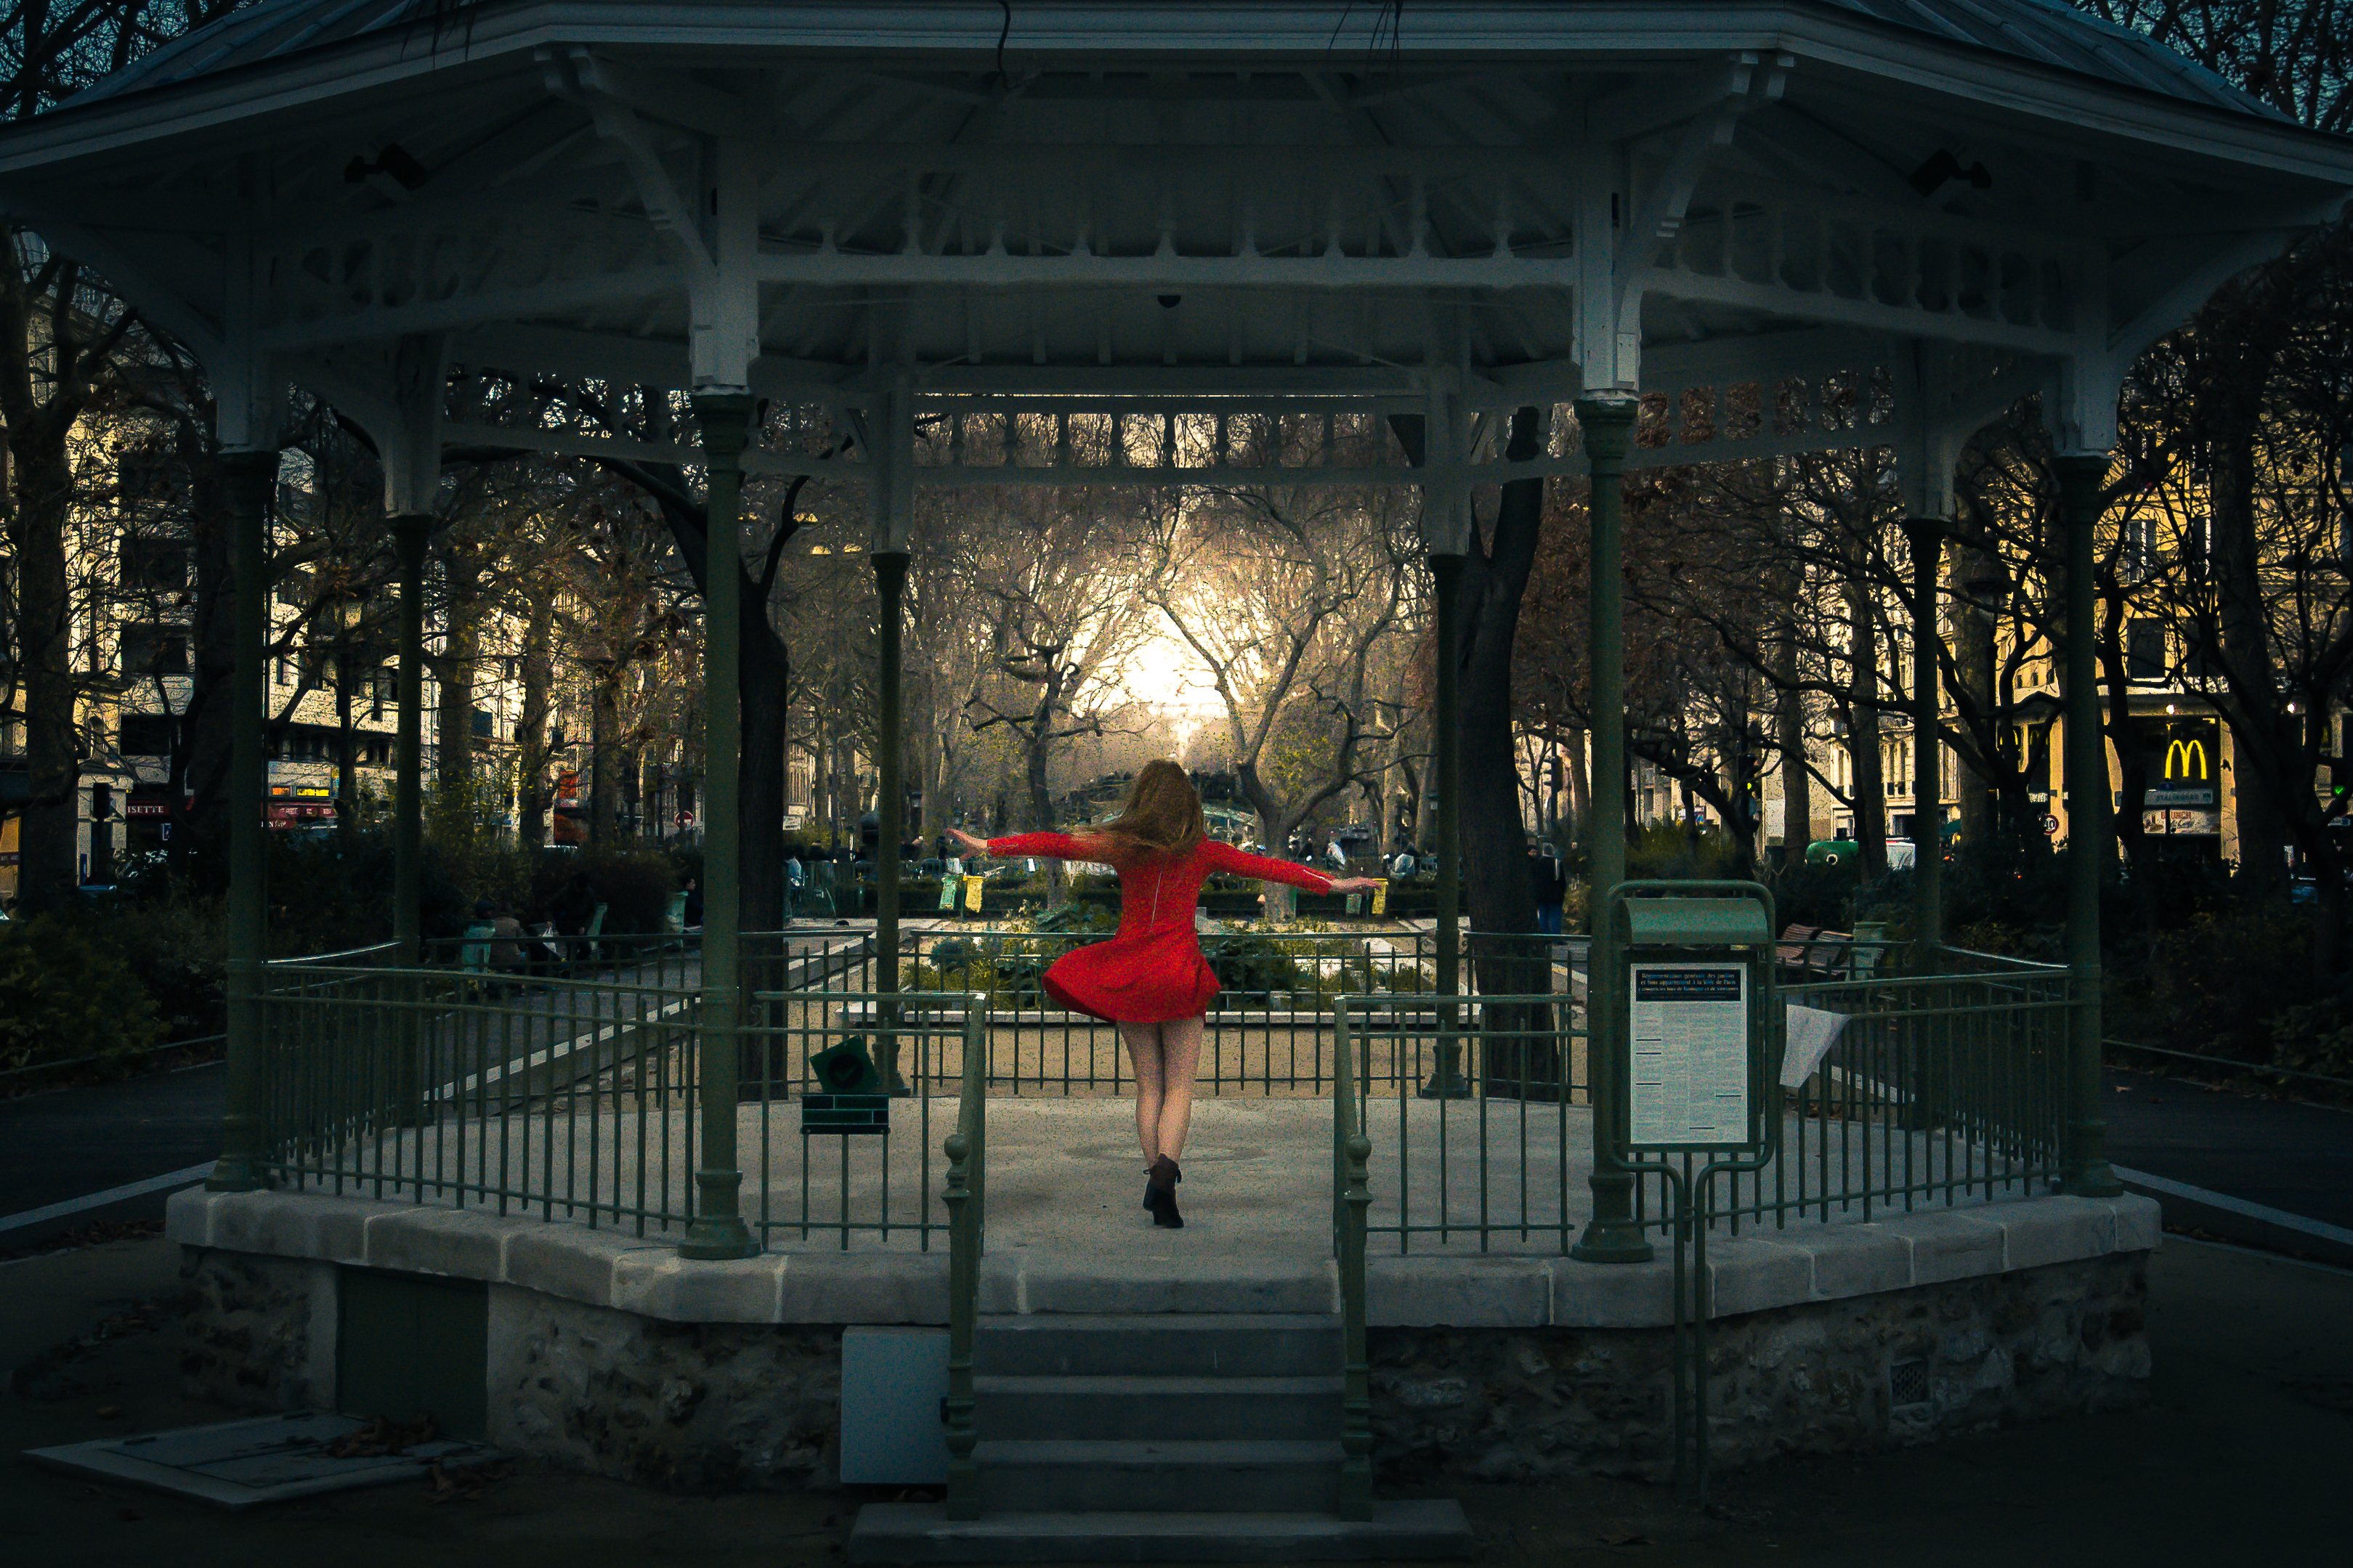
night, palace, landmark, lighting, shrine, outdoor structure